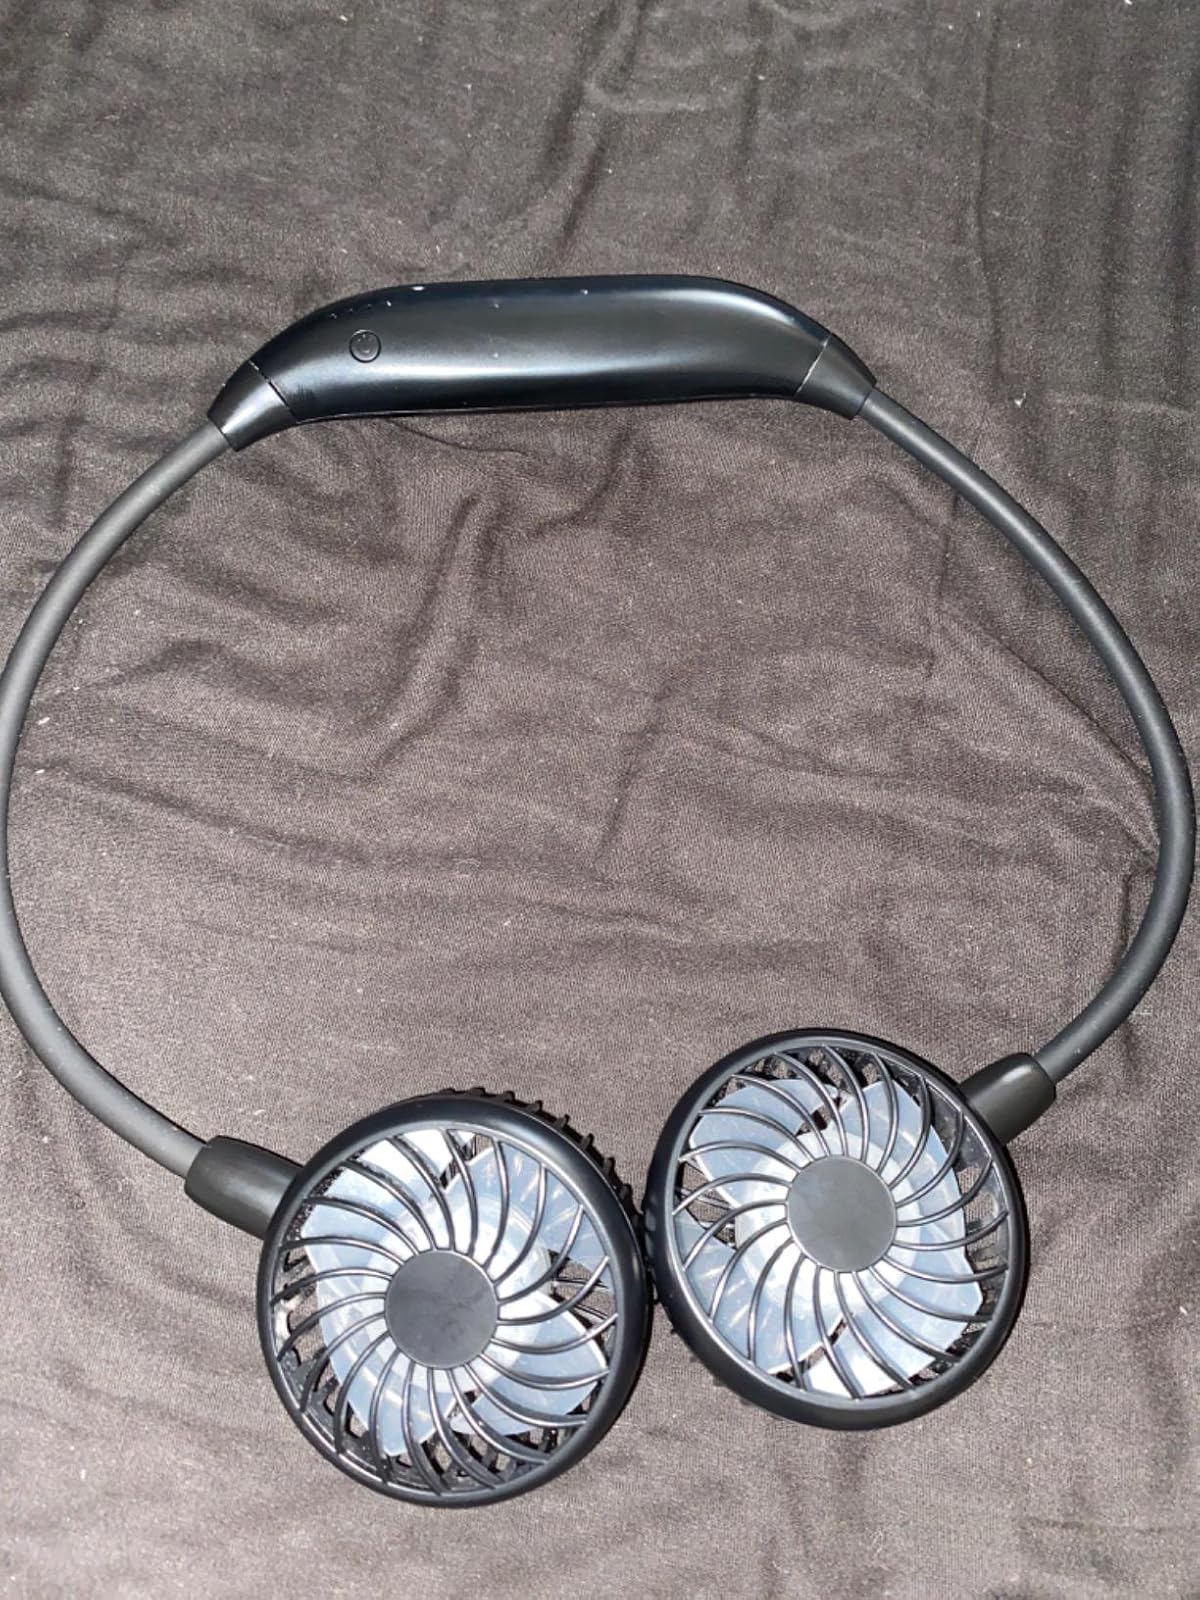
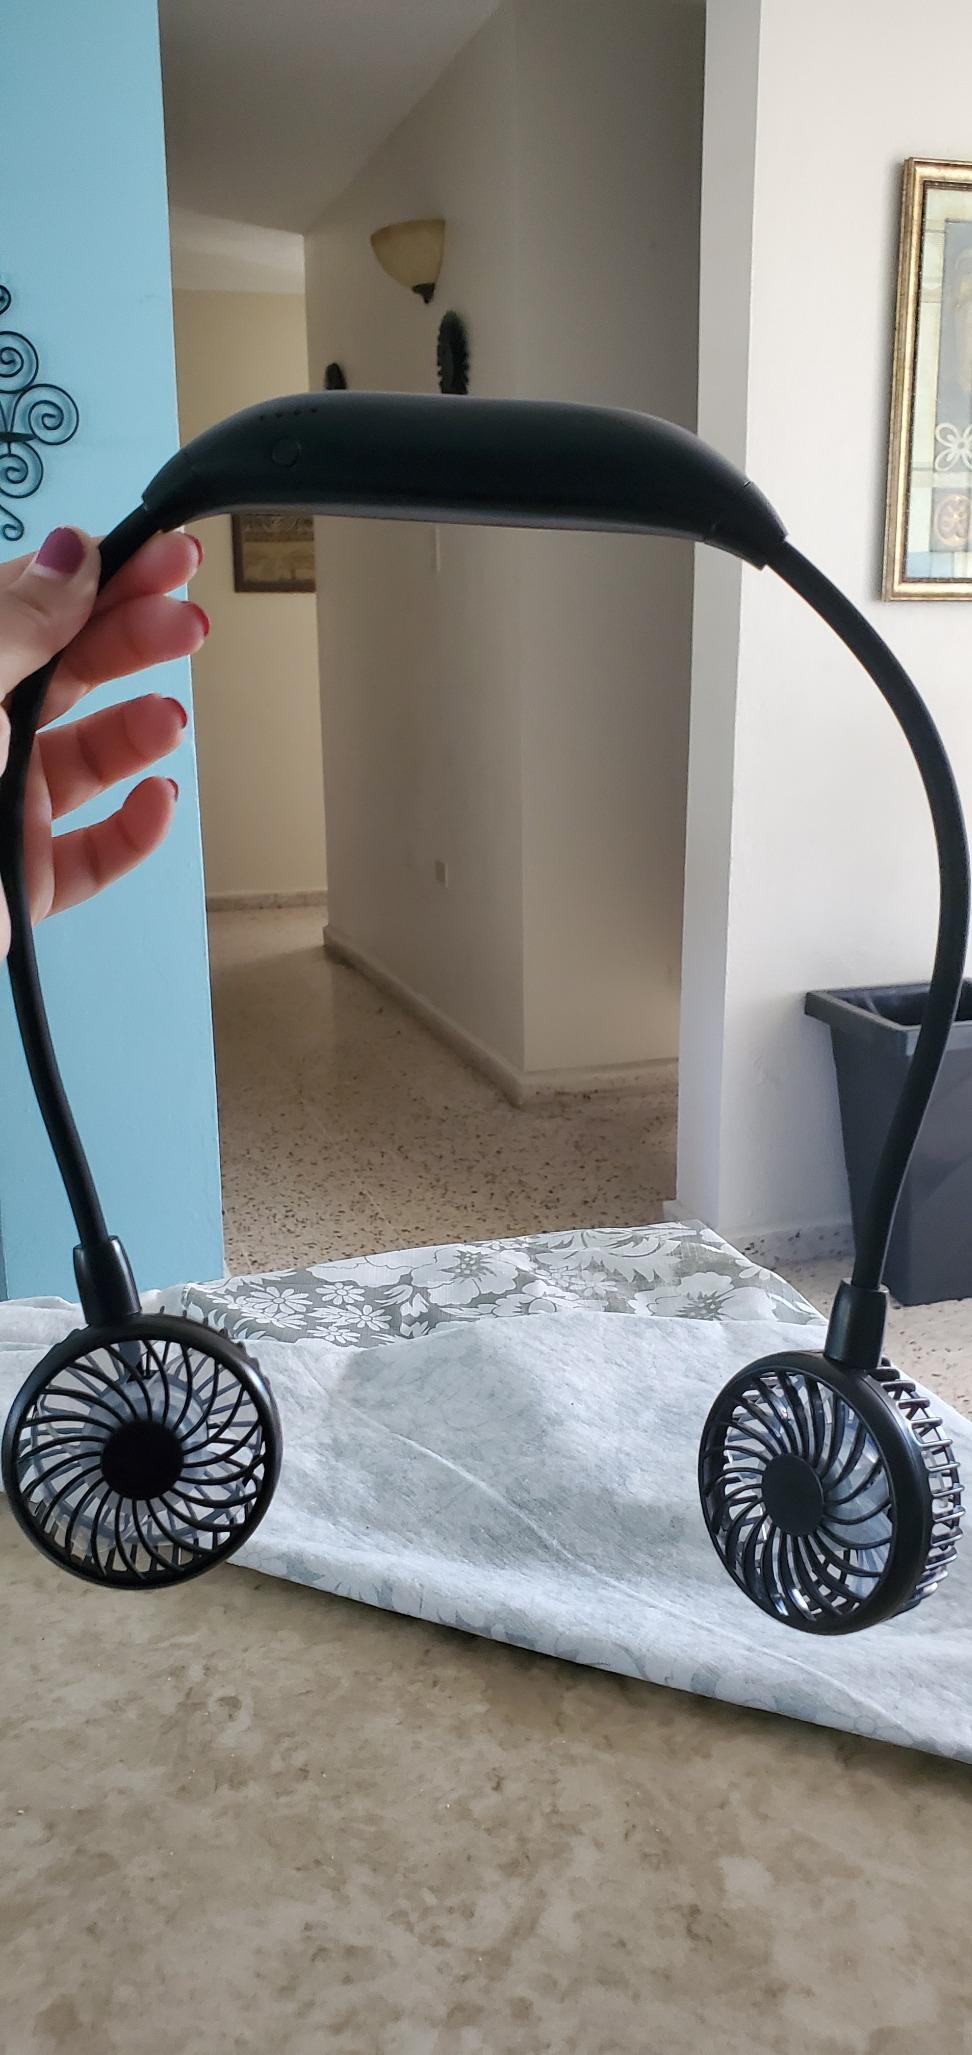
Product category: fan
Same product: yes